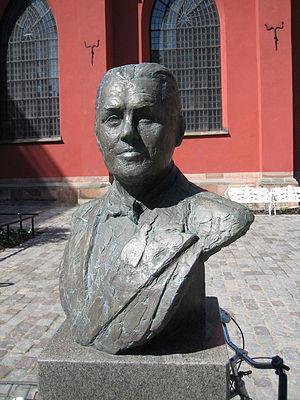
Jussi Björling est un chanteur d'opéra suédois, l'un des plus grands ténors du XXᵉ siècle, particulièrement admiré dans les répertoires italien et français.